Nobuo Kishi

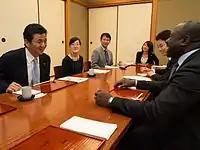
Meeting with Vice Minister for Foreign Affairs Nobuo Kishi

With his brother Abe's backing, Kishi was elected to the House of Councillors in 2004, representing Yamaguchi Prefecture. He became known as a specialist in security issues. He has served as Parliamentary Secretary for Defense (Fukuda and Aso Cabinet), Vice Chairman, LDP Diet Affairs Committee in the House of Councillors, Vice Chairman, Party Organization and Campaign Headquarters of LDP, chairman, Special Committee on Okinawa and Northern Problems.